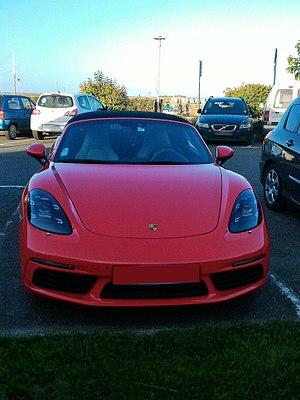
Porsche 718 Boxster S - face avant Español: Porsche 718 Boxster S - frente
La Porsche 718 Boxster est une voiture de sport produite par le constructeur automobile allemand Porsche depuis 2016. La Boxster change en effet de nom à l'occasion de son restylage pour intégrer le nombre 718, en hommage au concept de 1957 présenté au Mans et reçoit un moteur à 4-cylindres turbocompressé.